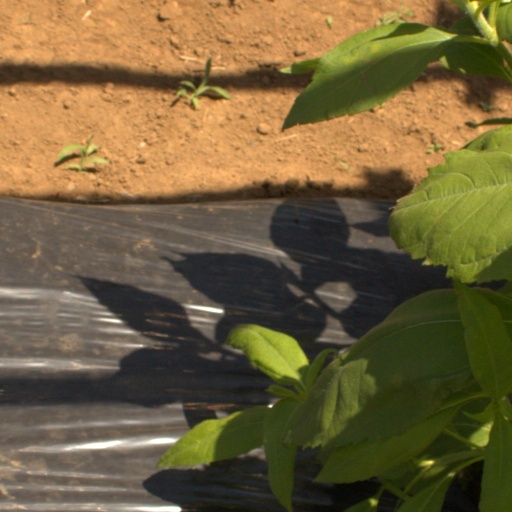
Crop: Jerusalem artichoke